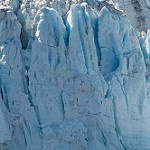
Label: glacier